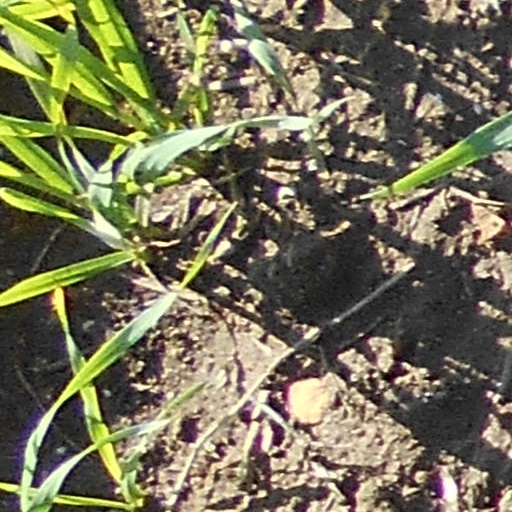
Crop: wheat